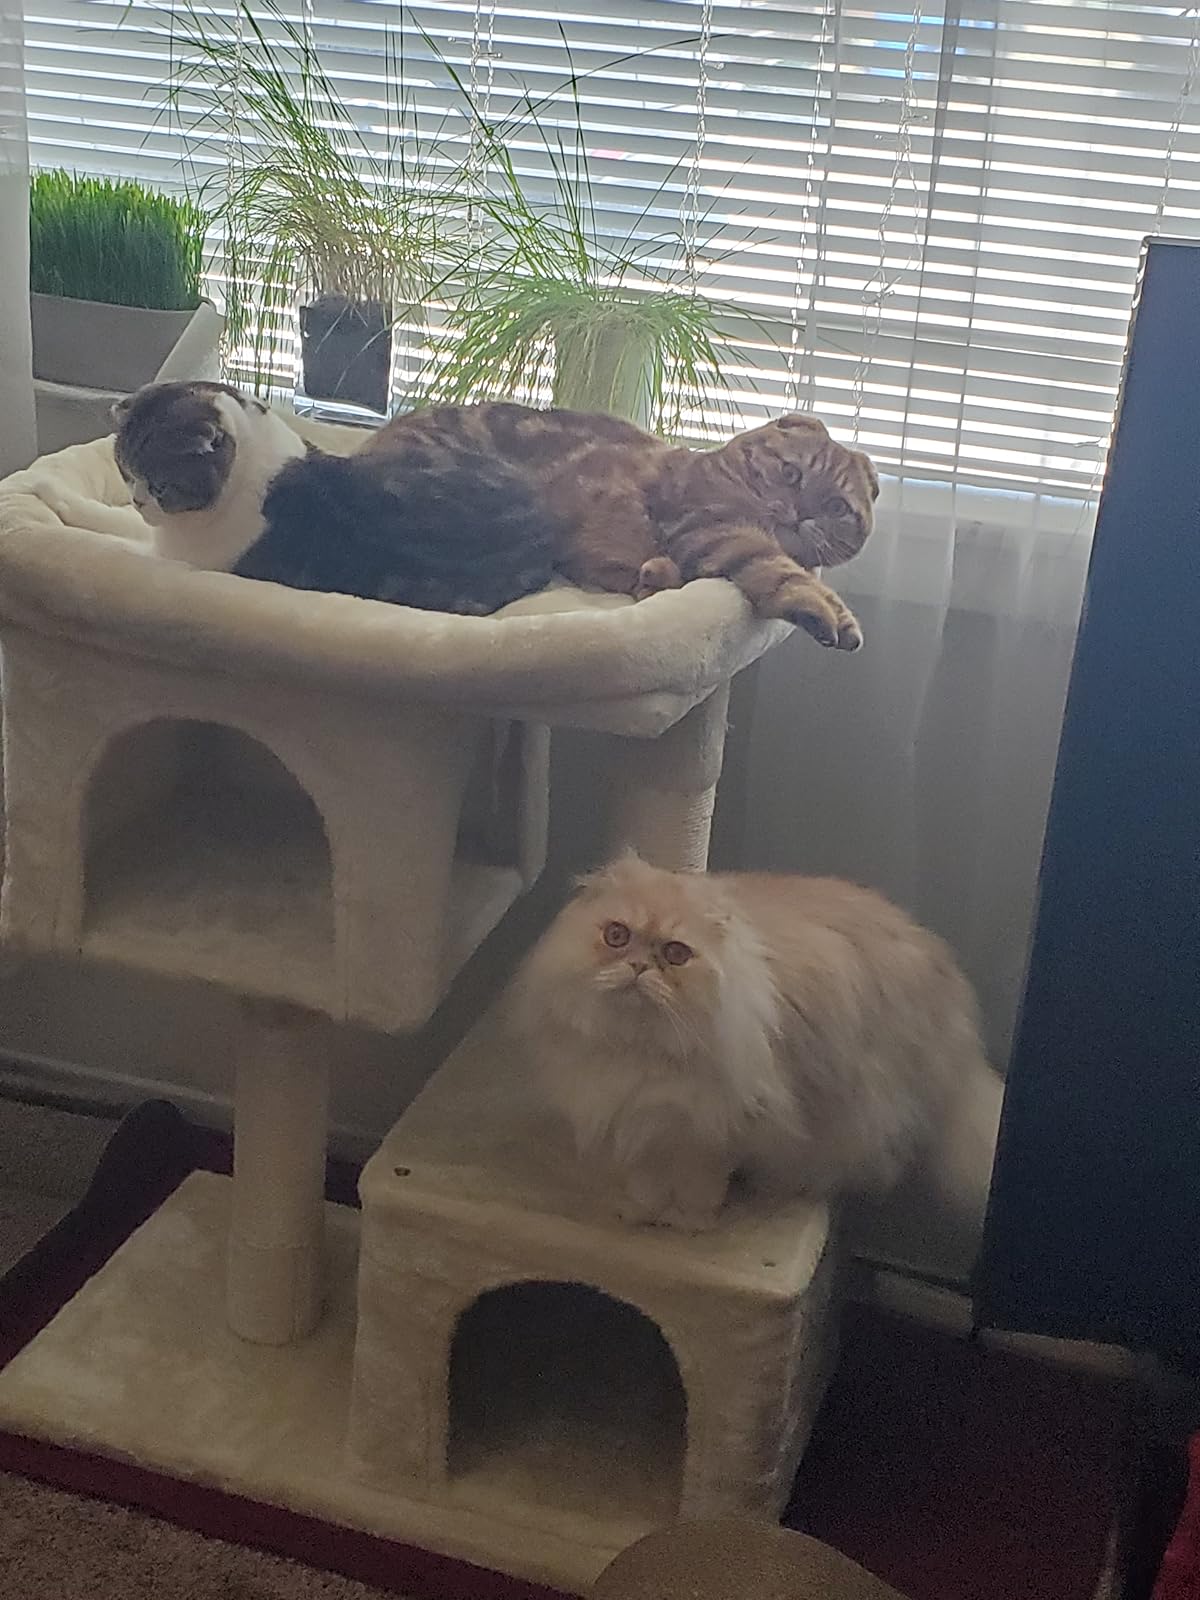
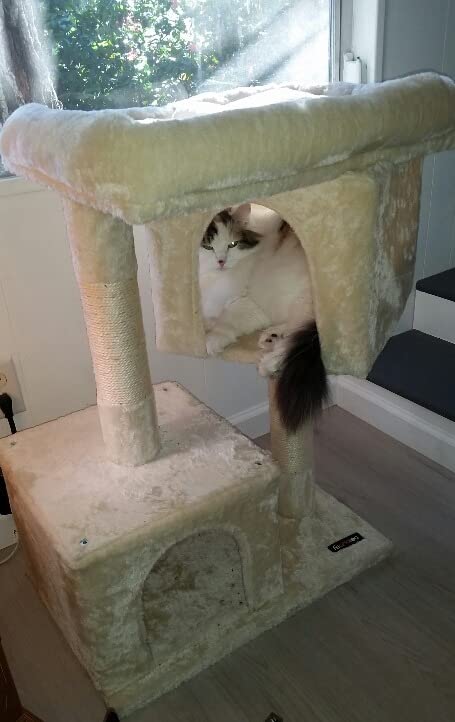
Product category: items_cat tree
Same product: yes